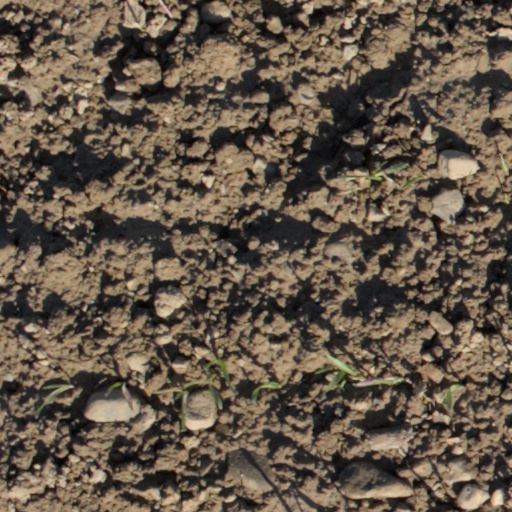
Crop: wheat